Charing Cross tube station

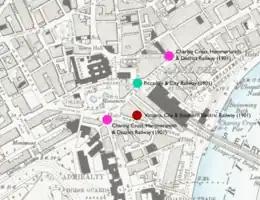
A map with coloured dots marking the proposed locations of stations

Proposals for the 1901 parliamentary session that planned to serve Charing Cross included three new lines and the extension of one already approved.